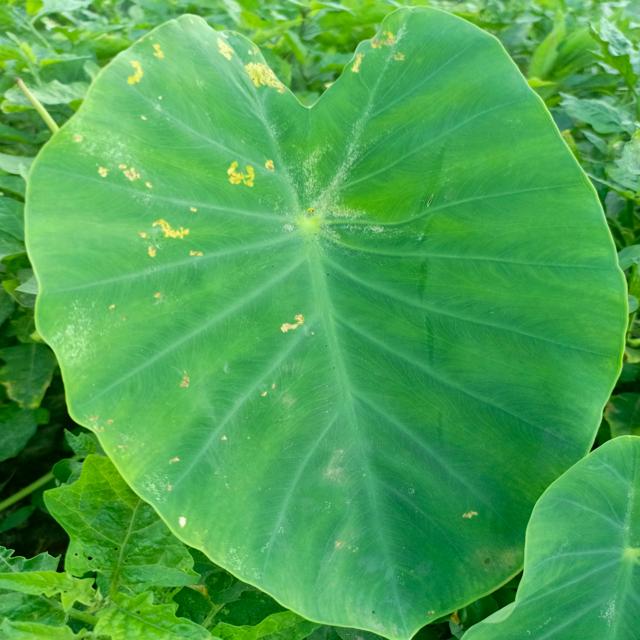
Label: Early_Blight